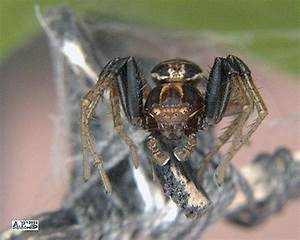
Label: spider